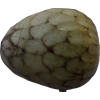
Label: cherimoya